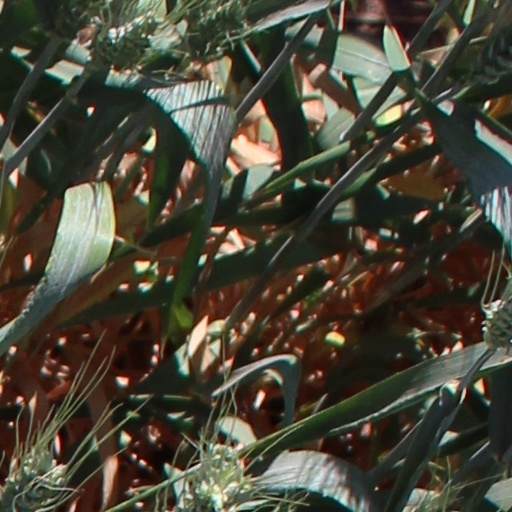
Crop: wheat